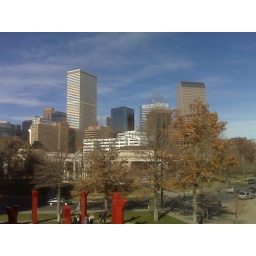
View from the Art Museum. The MediaNews Group building is the short white building in front.